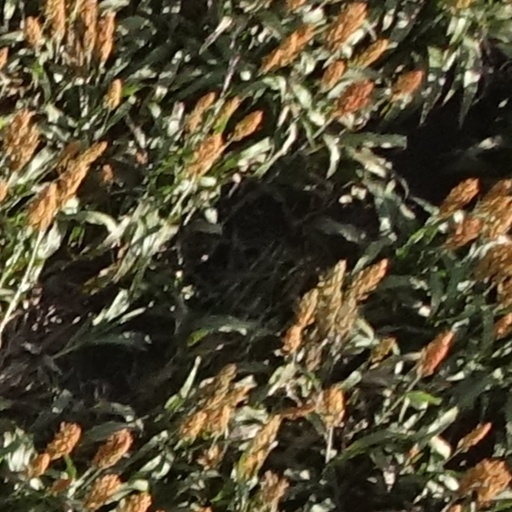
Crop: sorghum